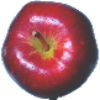
Label: Apple Red Delicious 1